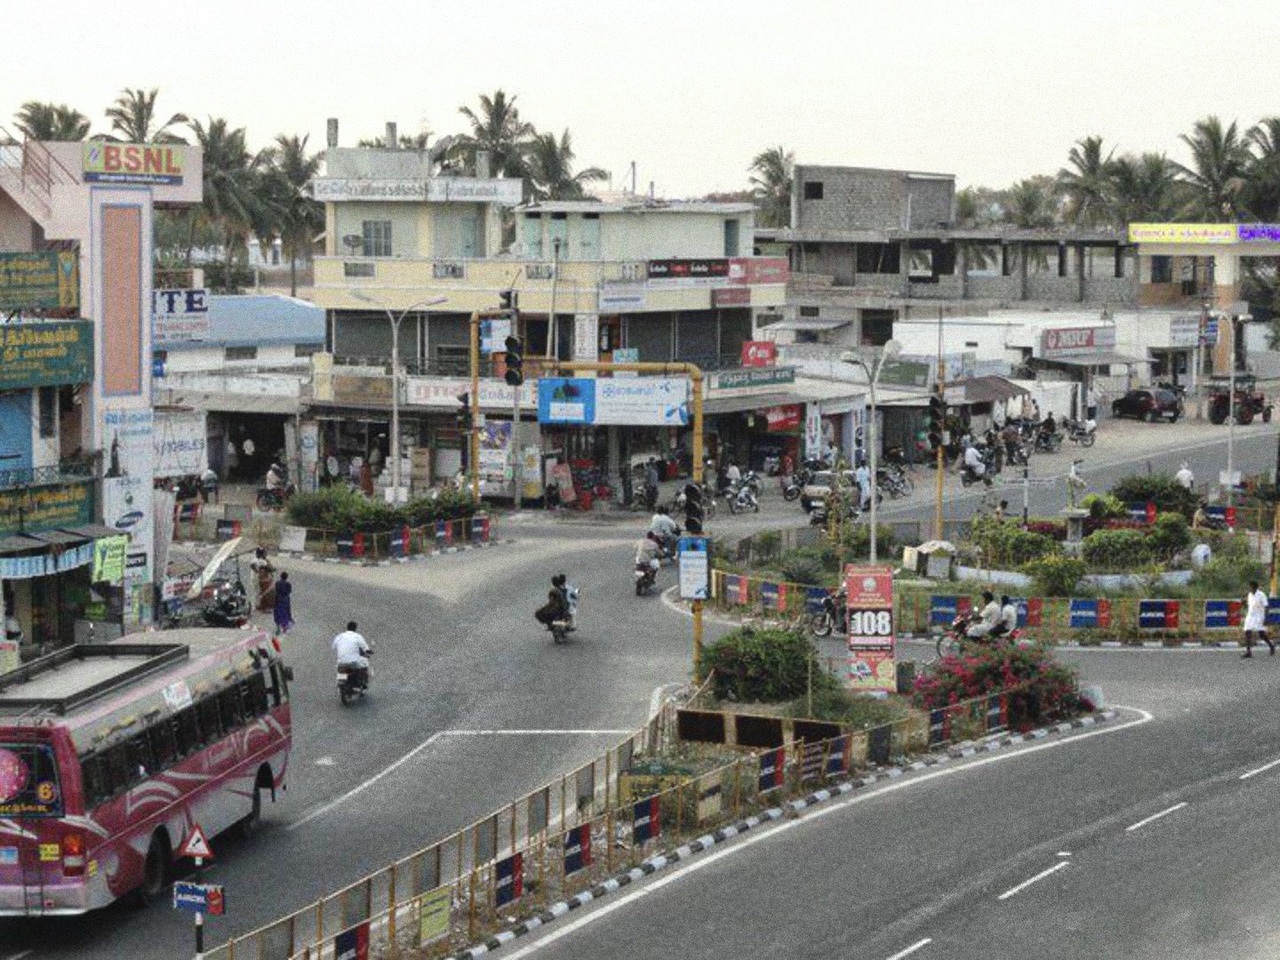
Amaravathi statue at Dharapuram,Tamilnadu